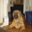
Label: dog